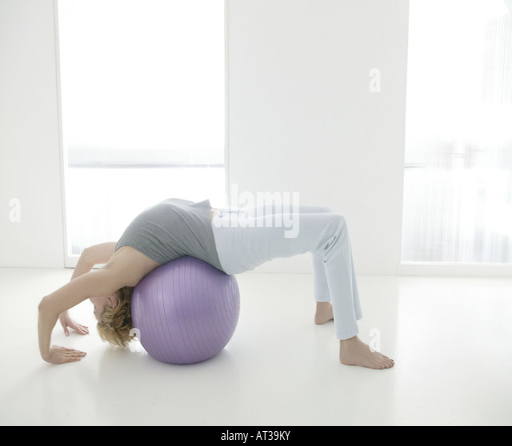
a woman stretching over an exercise ball